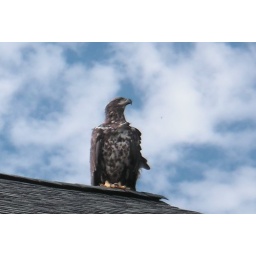
Eagle perched on the roof of the beach house where we were staying in Point Michaud.